Ronnie Montrose

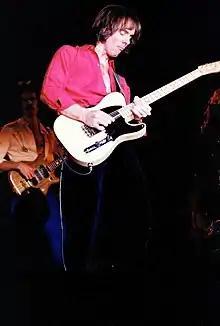
Montrose in 1978

Montrose was born in San Francisco, California. When he was a toddler, his parents moved back to his mother's home state of Colorado (his father was from Bertrand, Nebraska, and his mother was from Golden, Colorado). He spent most of his younger years in Denver until he ran away at about 16 years old to pursue his musical career. Ultimately he spent most of his life in the San Francisco Bay area.